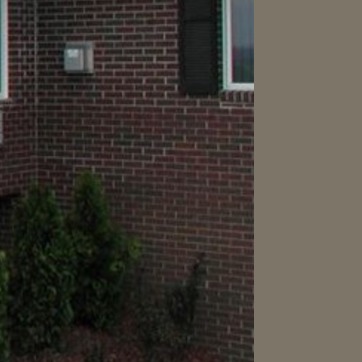
Material: brick